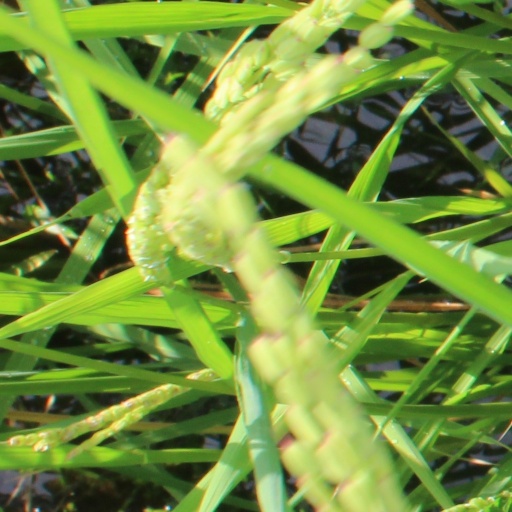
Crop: rice